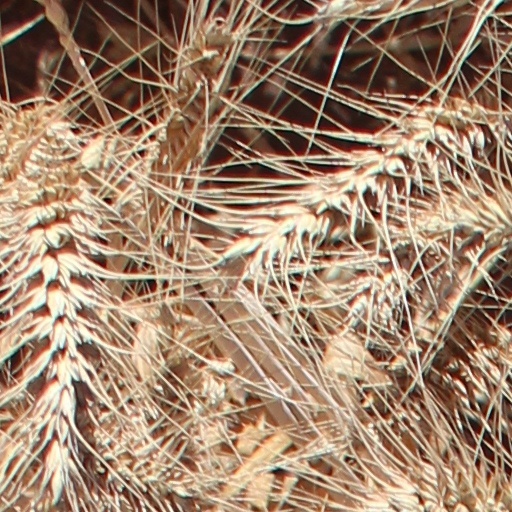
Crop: wheat